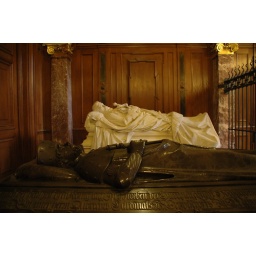
Johann Cicero in the black box, and Kaiser Friedriech in the white box